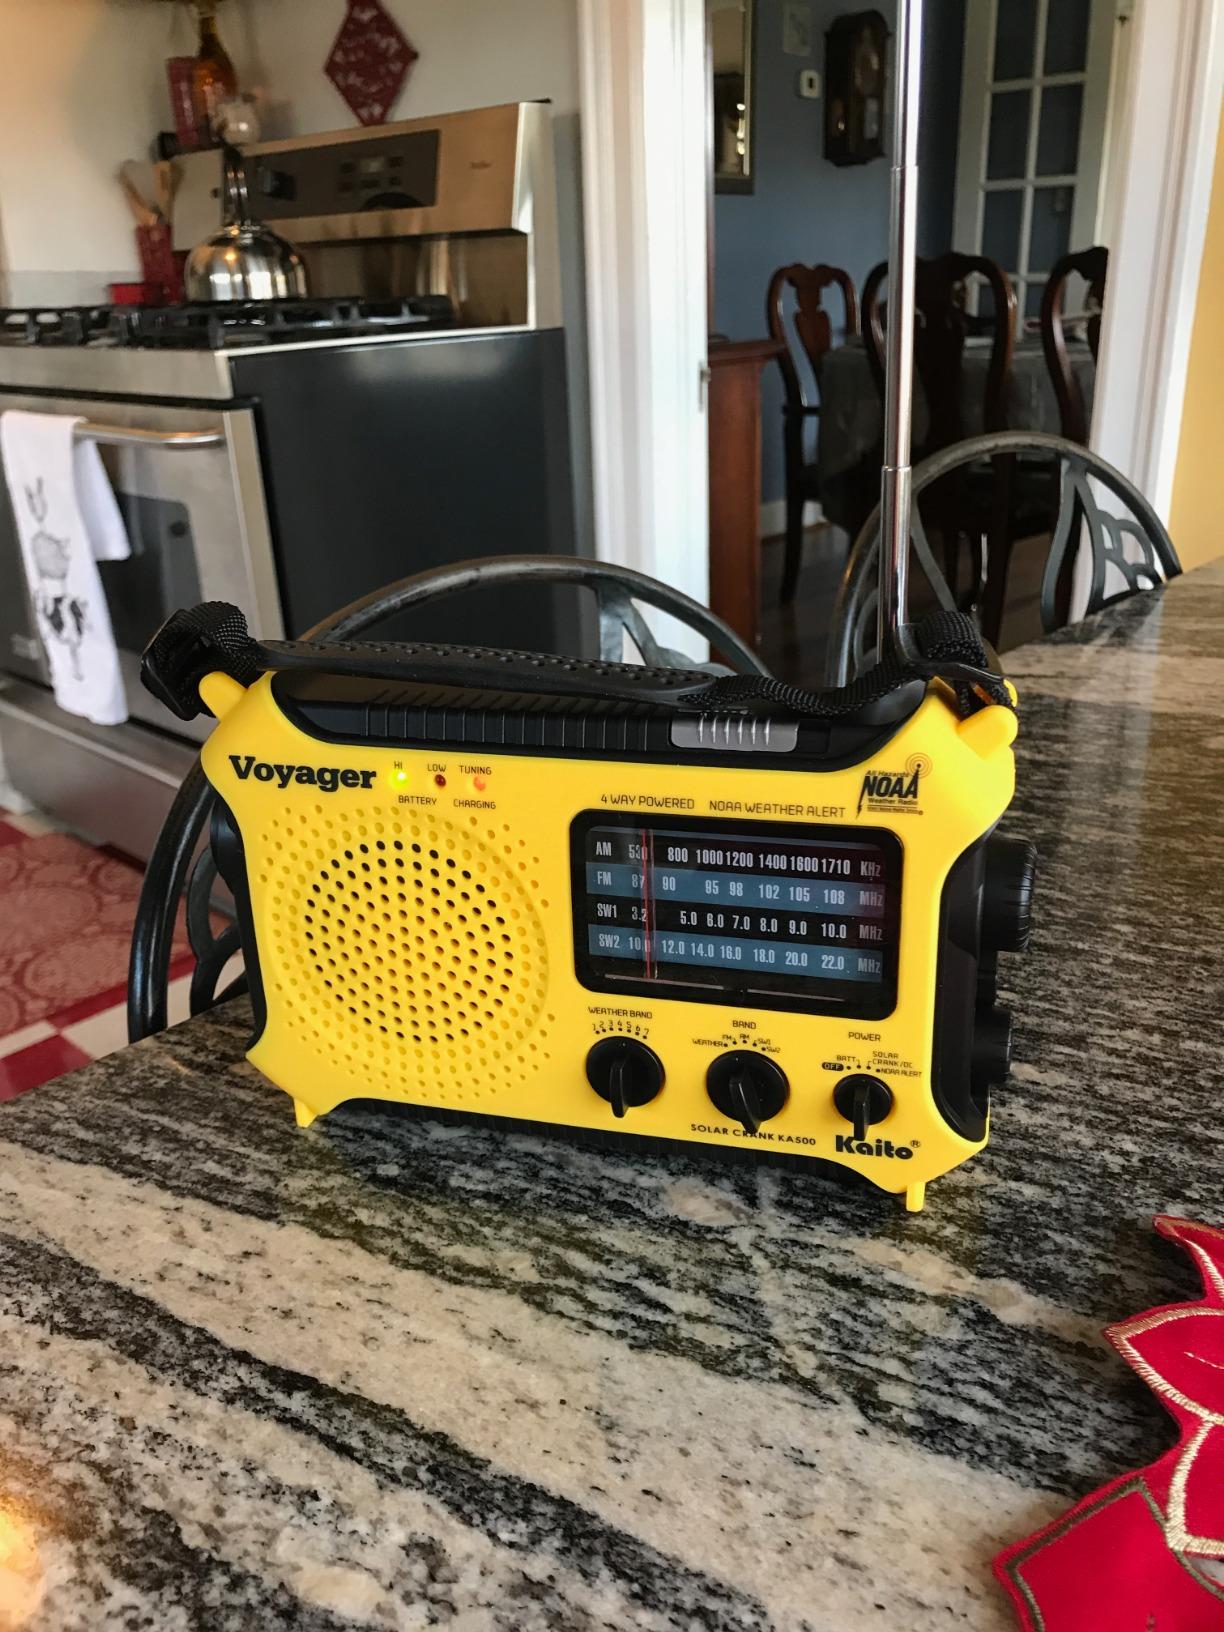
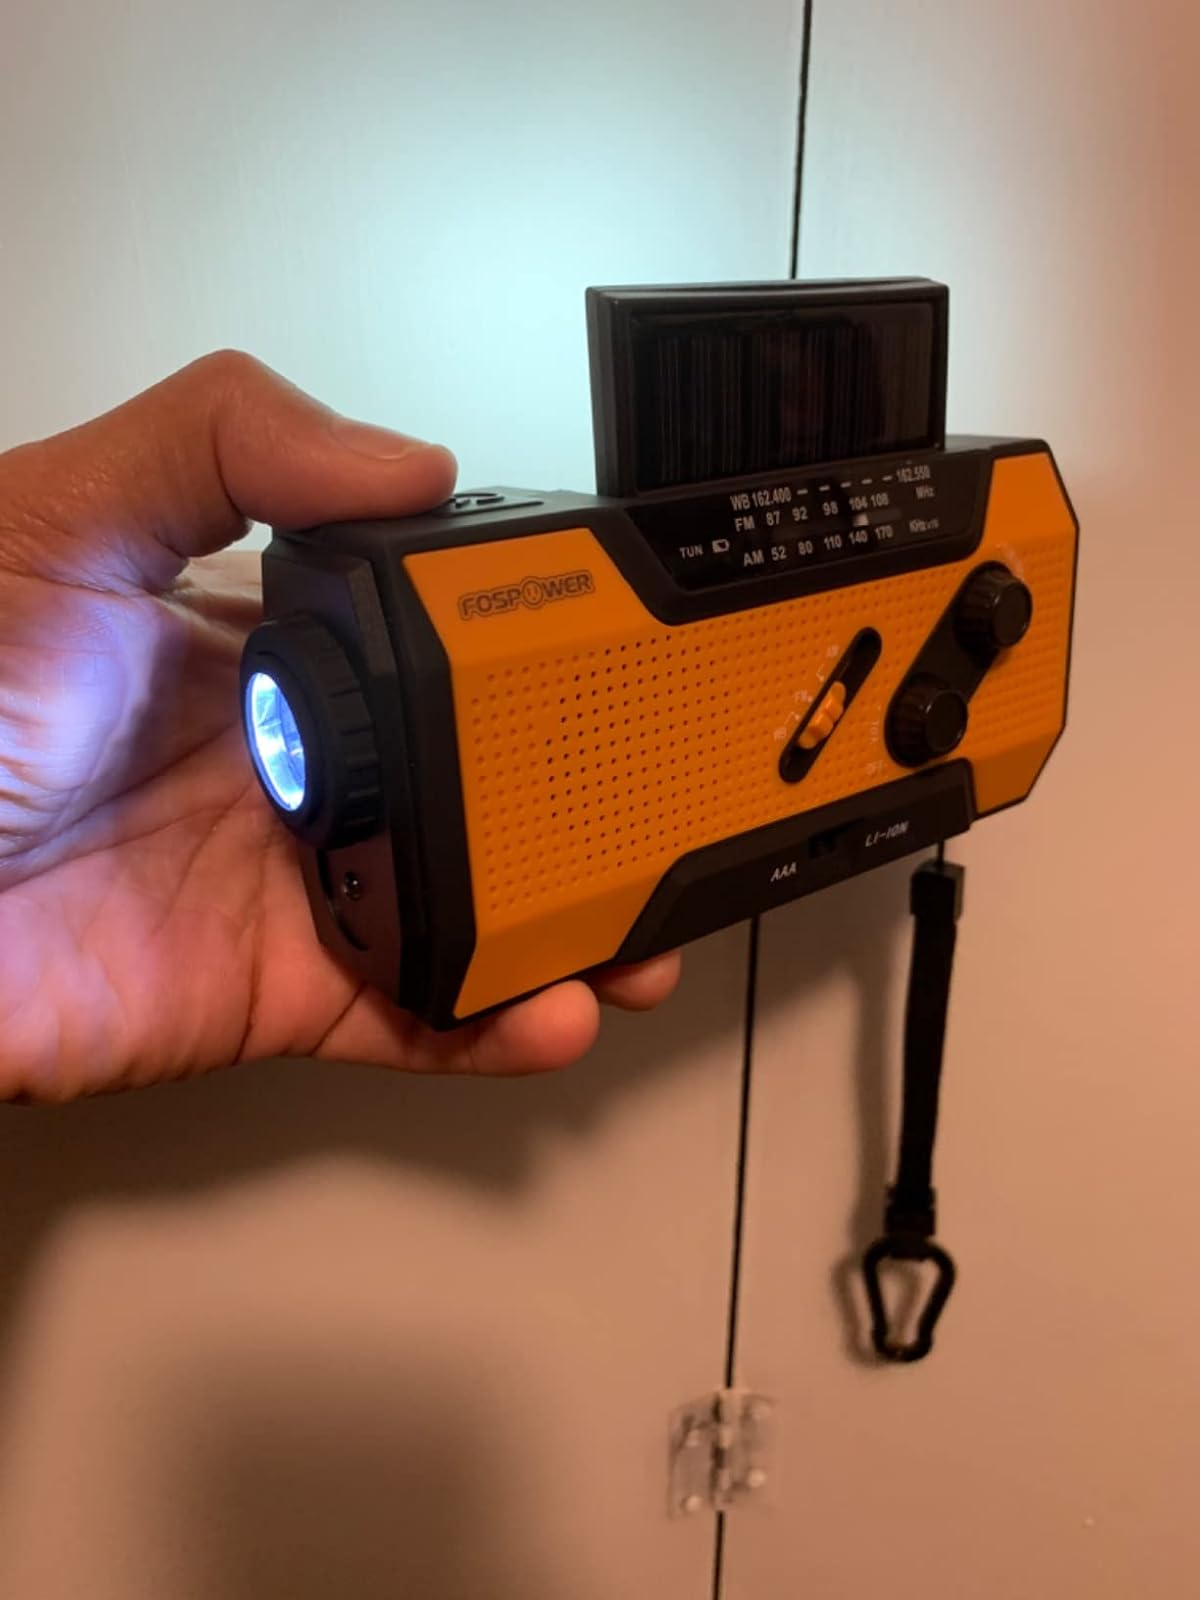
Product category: radio
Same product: no